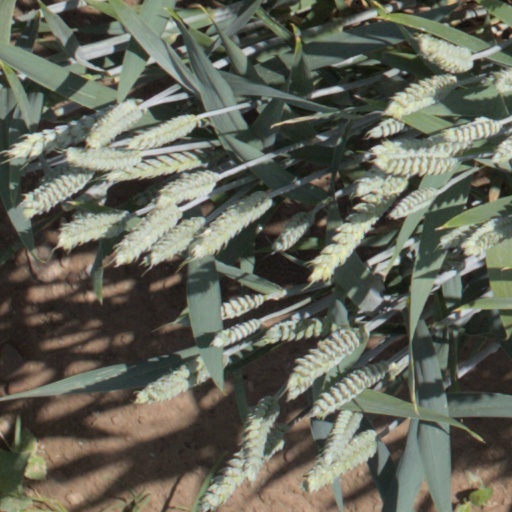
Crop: wheat